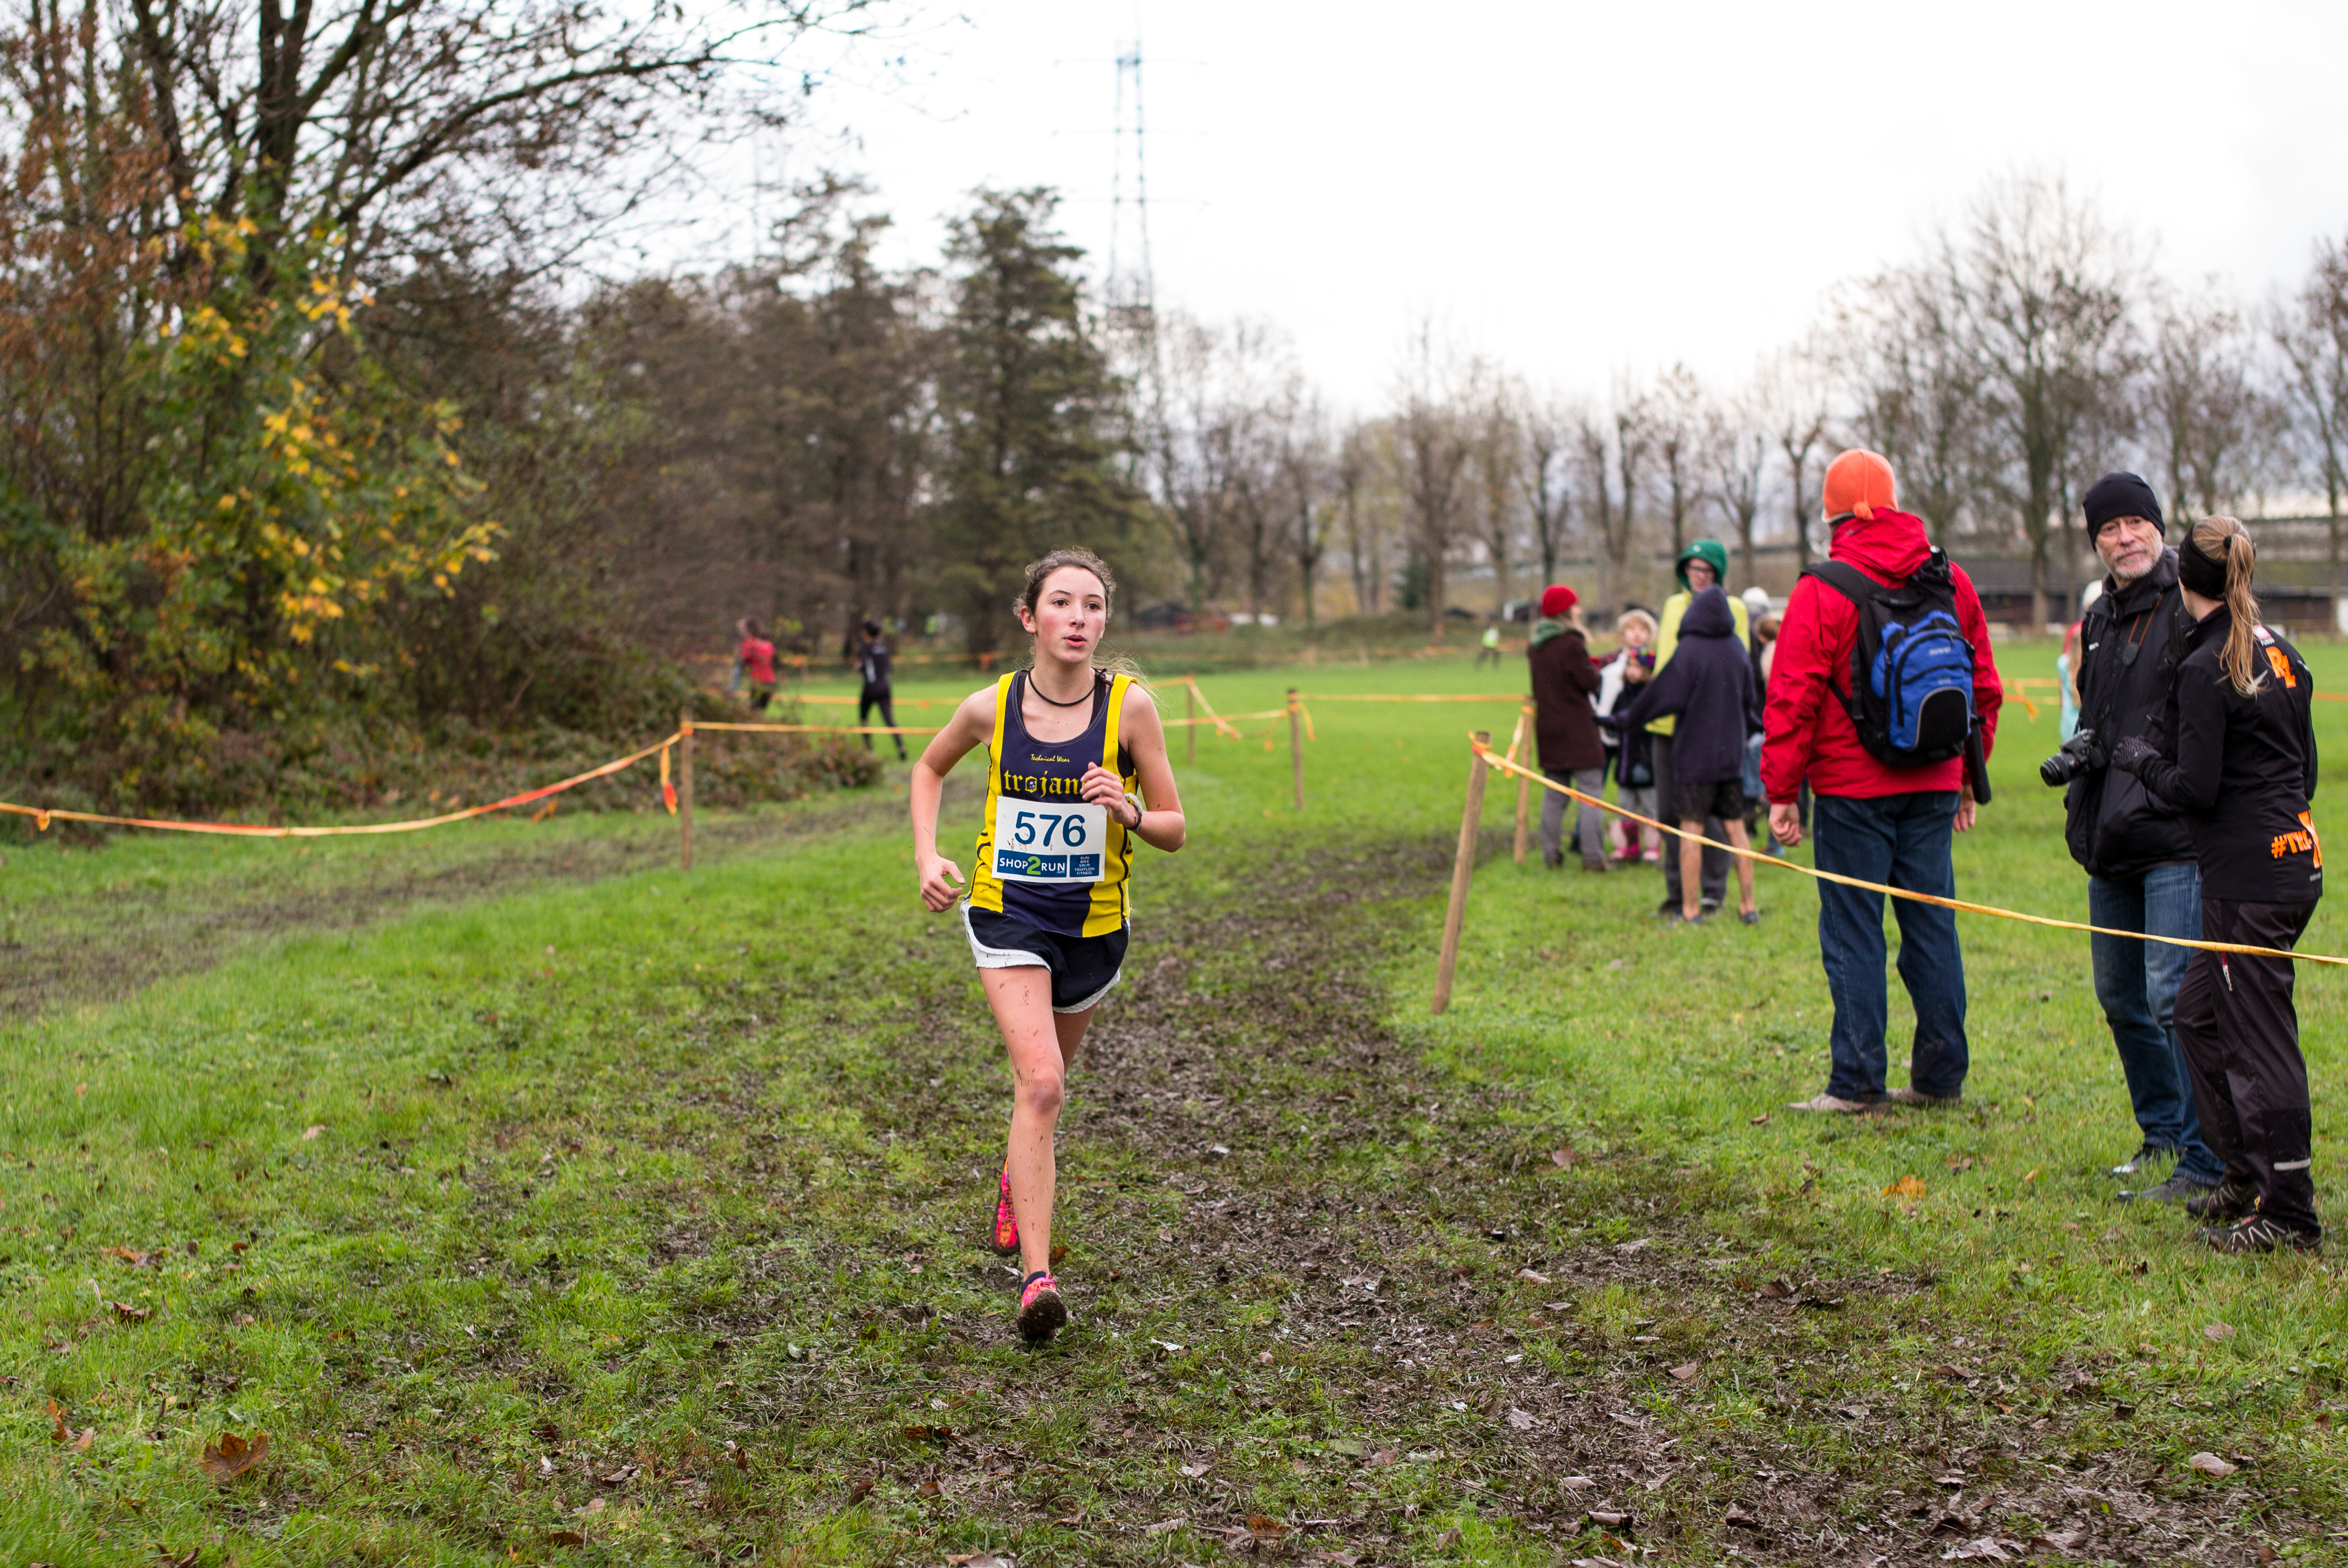
person, trail, running, recreation, race, sports, endurance, athletics, physical exercise, outdoor recreation, human action, endurance sports, ultramarathon, duathlon, long distance running, cross country running